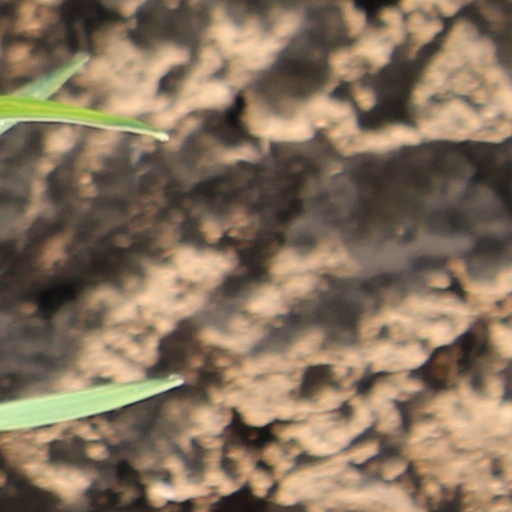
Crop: wheat